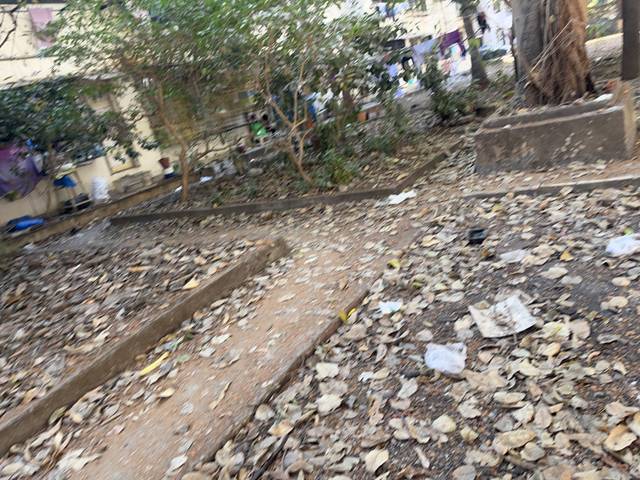
Region: India
Coordinates: 19.2, 72.842